Keith Murray (ceramic artist)

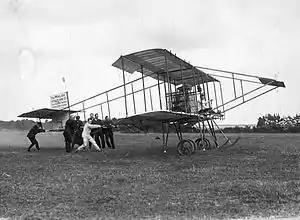
"Manurewa No. 1" at Glenora Park, Papakura, 1911; Murray is right of the tail group

By 1910–11 Murray was working as a draughtsman for the architect Arthur Pollard Wilson / Wilson & Moodie in Victoria Arcade, Queen Street, Auckland. In 1910 he took on the office of secretary for the newly formed Aero Club of New Zealand, with Leo Walsh as club president. That year the club entertained Frederick Walker Baldwin and Alexander Graham Bell during their tour of Australia and New Zealand, they having expressed a great interest, on hearing of the club, to meet with club members and inspect their flying machines. Murray promoted the progress of the Walsh Aeroplane Syndicate's Howard Wright biplane, and club activities. In addition to designing the club's winged emblem badge, he also designed a glider for the club's in-house glider design competition, in which he gained second place out of the six entrants. He worked for Wilson & Moodie until 1914, when, it appears, he moved to England to study architecture.